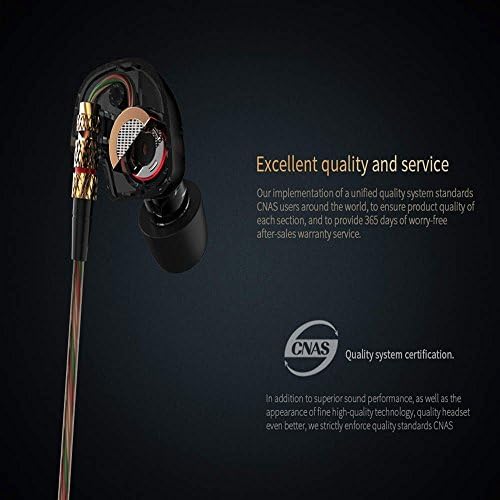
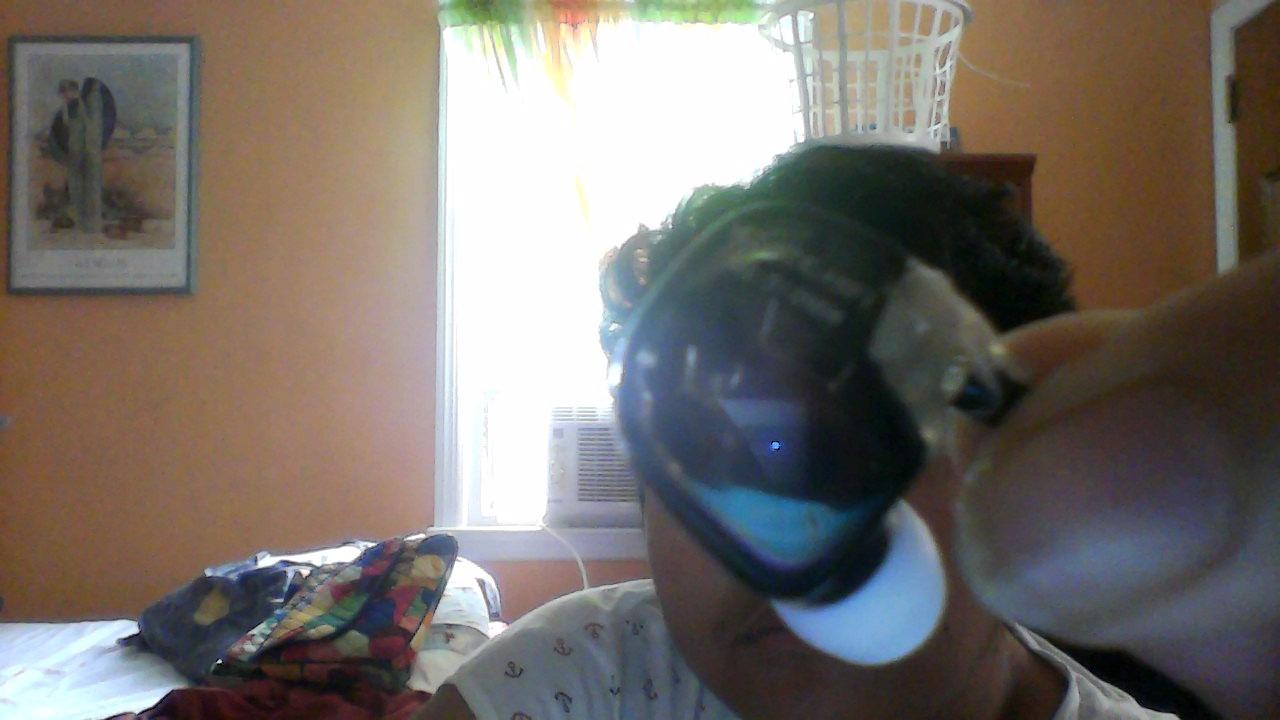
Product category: headphones
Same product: yes